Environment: real
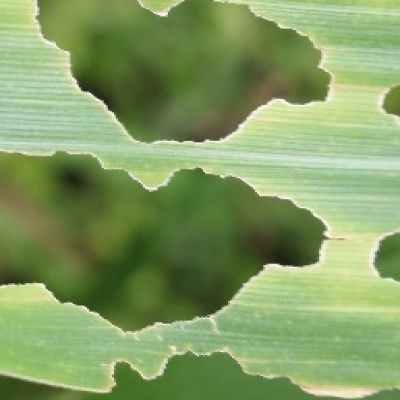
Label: fall_armyworm